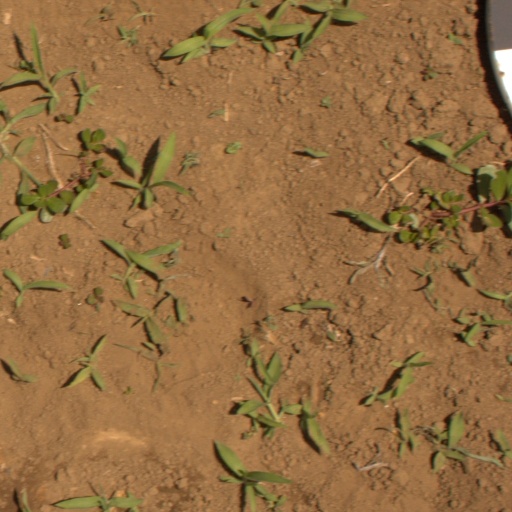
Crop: Jerusalem artichoke